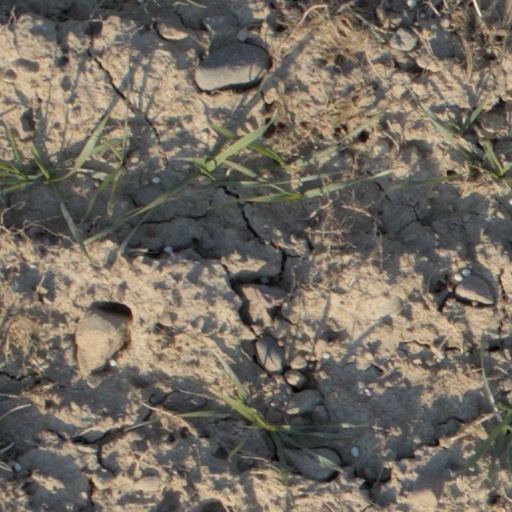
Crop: wheat